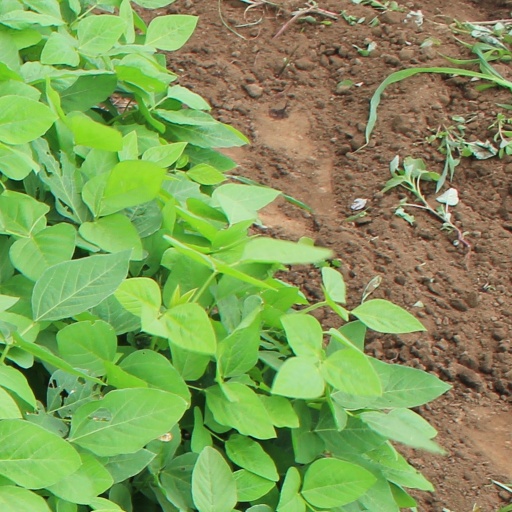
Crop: soybean